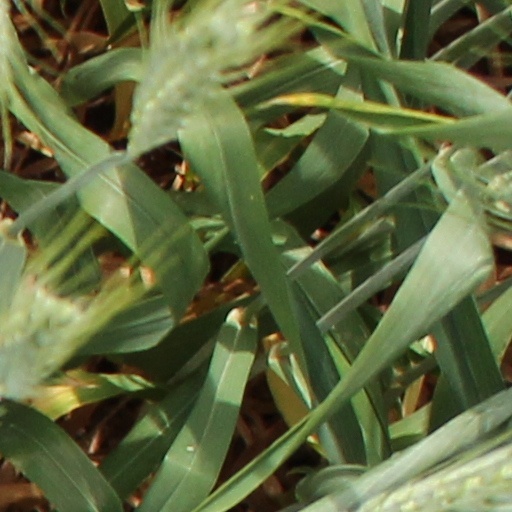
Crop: wheat